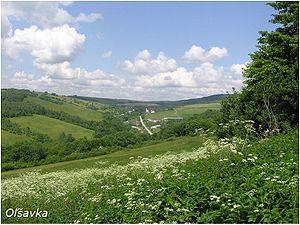
Oľšavka est un village de Slovaquie situé dans la région de Prešov.